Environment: lab
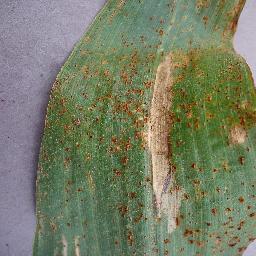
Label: northern_corn_leaf_blight